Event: Ecuador Earthquake
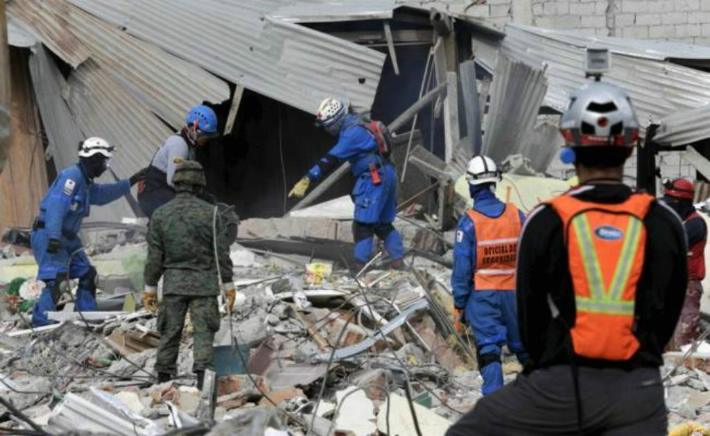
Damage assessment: damage